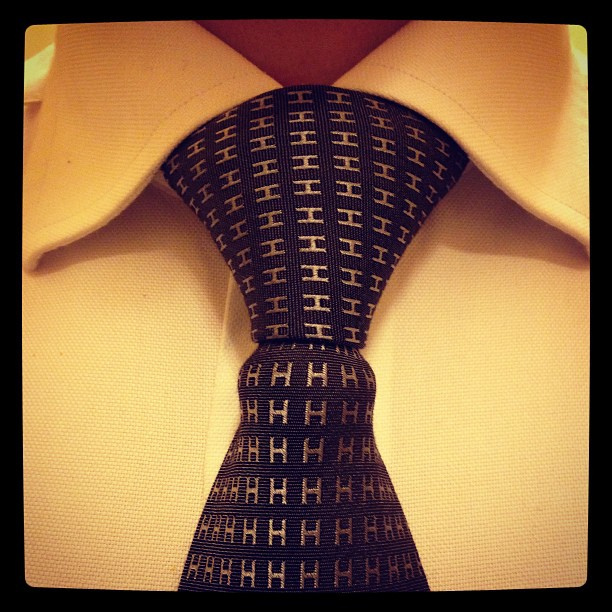
user: Given an image and a question. Answer the question in a short answer. Question: What brand is this tie? Short Answer:
assistant: halston